Residenzgalerie

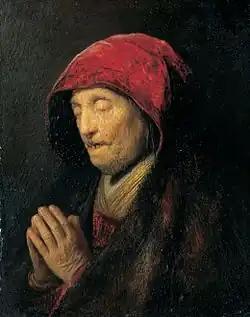
"Old Woman Praying" (known as "Rembrandt's Mother Praying") by Rembrandt

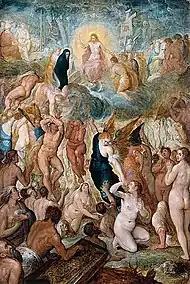
"The Last Judgement" by Hieronymus Francken II, 1605/1610

The Residenzgalerie is an art gallery in the Alte Residenz, Salzburg, Austria. Its collection includes works by Rembrandt, Carel Fabritius, Carlo Saraceni and Hieronymus Francken II.